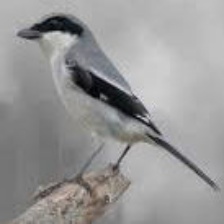
Species: LOGGERHEAD SHRIKE
Scientific name: LANIUS LUDOVICIANUS